Light Water Reactor Sustainability Program

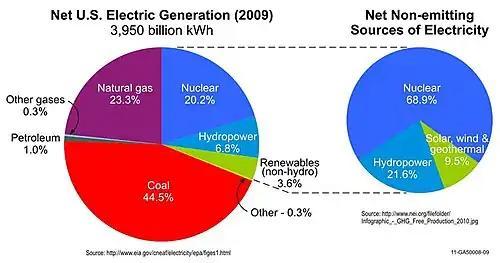
Nuclear power was the largest contributor of non-greenhouse-gas-emitting electric power generation in the United States in 2009, comprising nearly three-quarters of the non-emitting sources. Energy efficiency, renewable energy, and carbon capture and storage technologies are expected to play increasing roles in providing clean and reliable energy.

During his presidential campaign, Barack Obama stated, "Nuclear power represents more than 70% of our noncarbon generated electricity. It is unlikely that we can meet our aggressive climate goals if we eliminate nuclear power as an option."